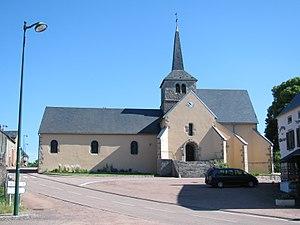
Église Saint-Hilaire d'Alligny-en-Morvan, Nièvre, France.